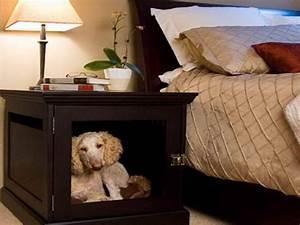
dog